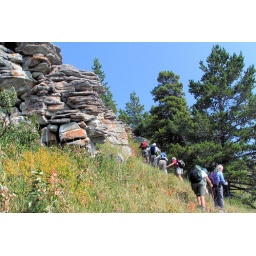
A rough weathered rock face near the top.